Portrait of Monsieur Bertin

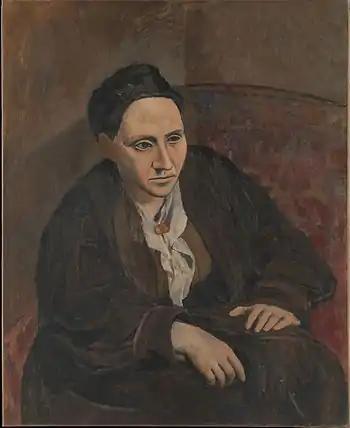
"Portrait of Gertrude Stein", Pablo Picasso, 1906. Metropolitan Museum of Art, New York

The painting is signed "J.Ingres Pinxit 1832" in capitals at the top left, and "L.F. Bertin", also in capitals, at the upper right. The frame is the original, and thought to have been designed by Ingres himself. It shows animals around a sinuous and richly carved grapevine. Art historians Paul Mitchell and Lynn Roberts note that the design follows an old French tradition of placing austere male portraits within "exuberantly carved" frames. The frame closely resembles that of Raphael's c. 1514–15 "Portrait of Baldassare Castiglione", a painting that influenced Ingres, especially in colour and tone. A similar frame was used for Ingres's 1854 painting of "Joan of Arc at the Coronation of Charles VII".